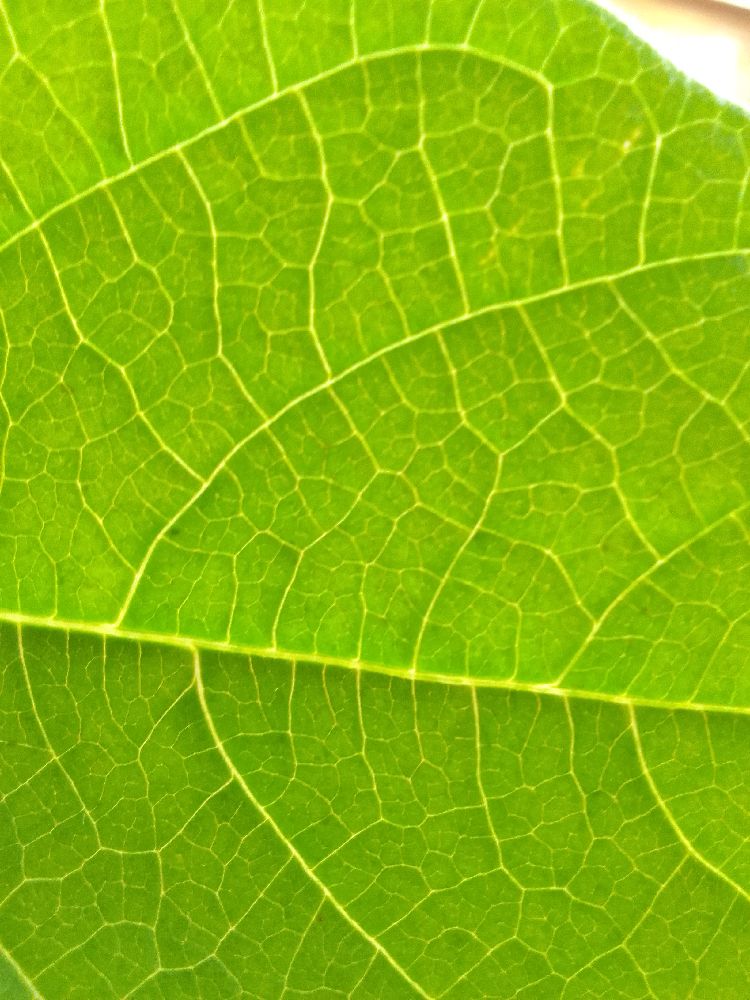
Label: healthy